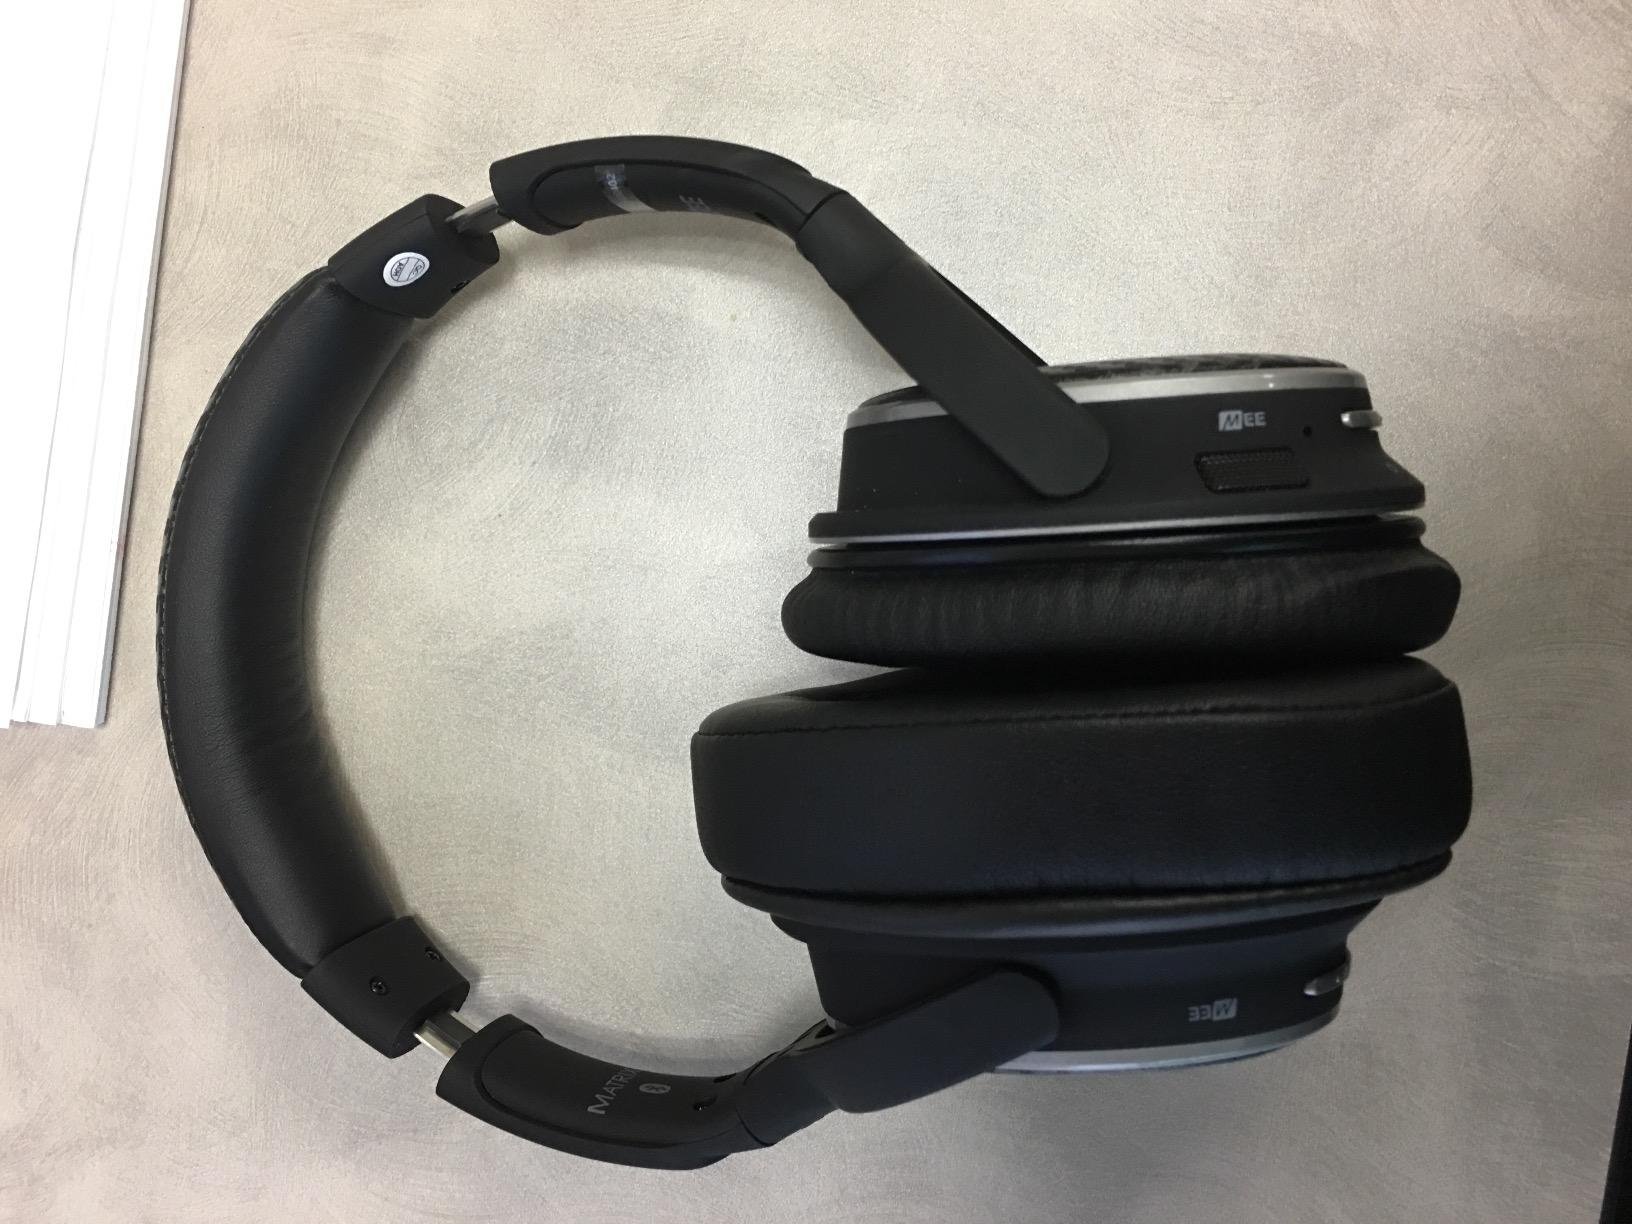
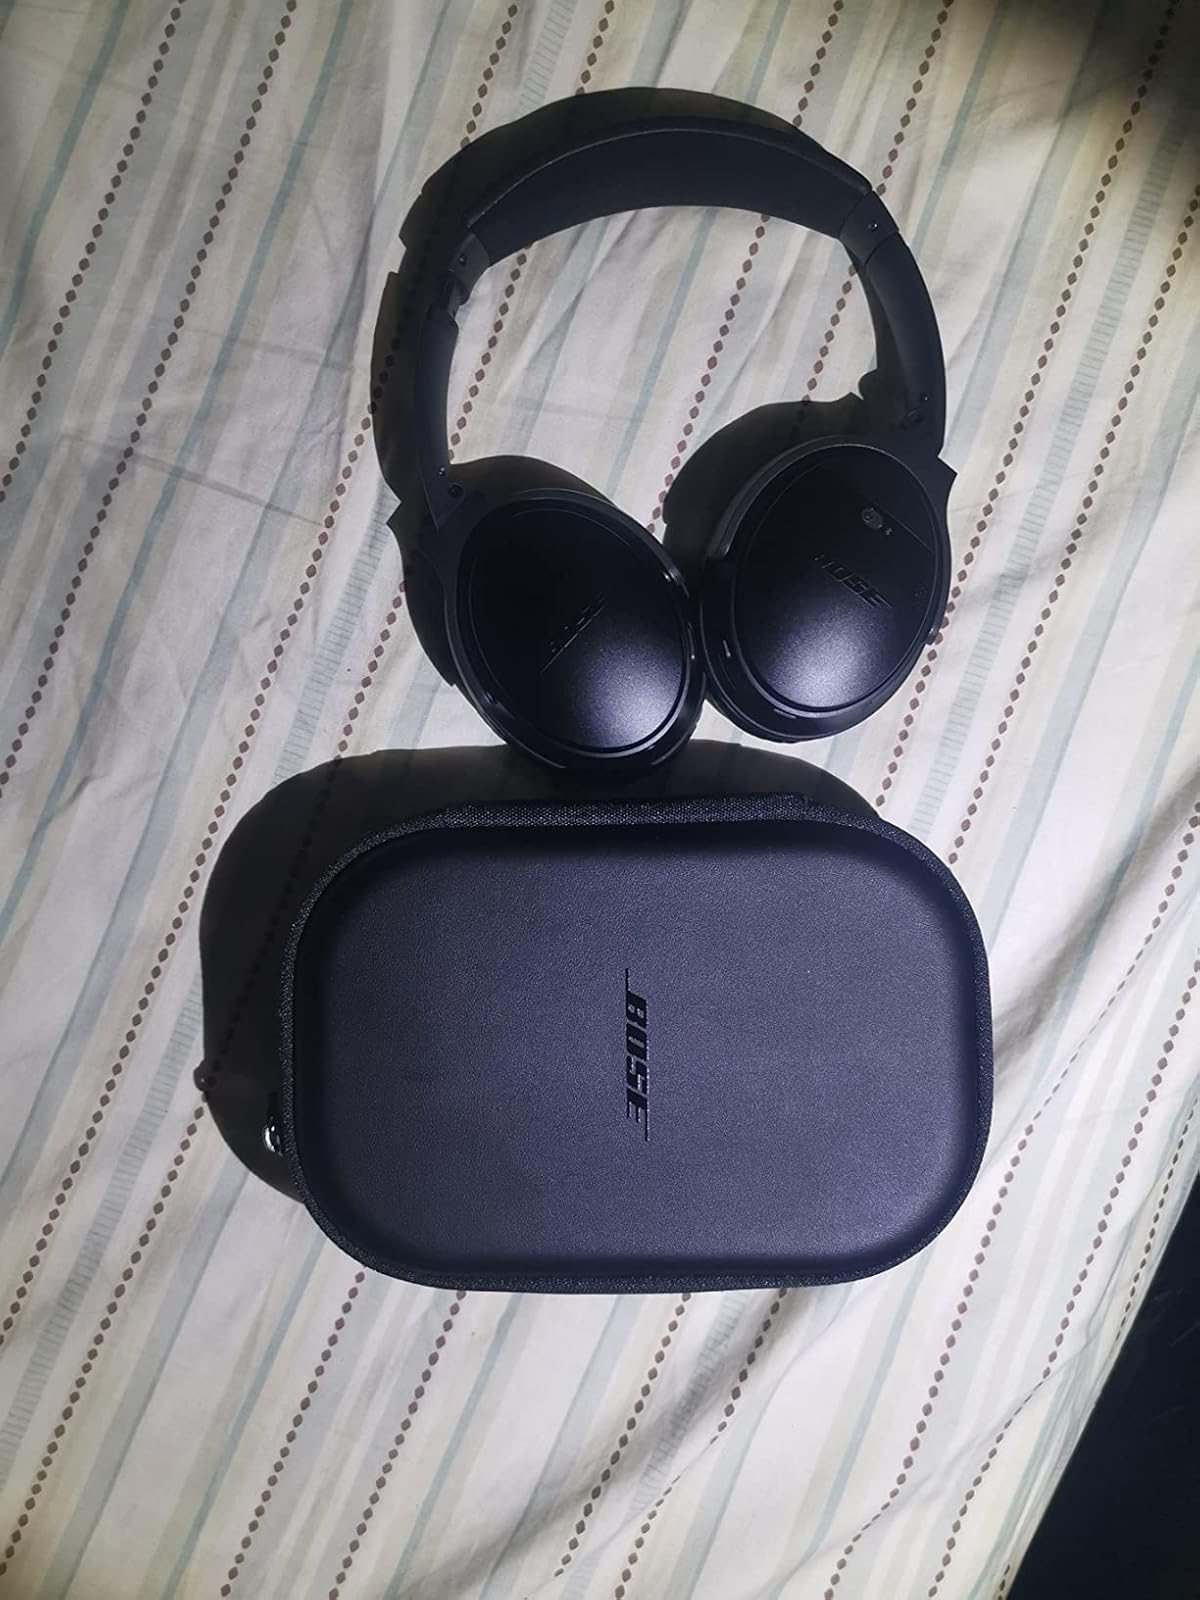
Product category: headphones
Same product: no